Clifton Park and Museum

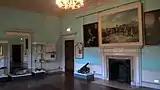
The museum

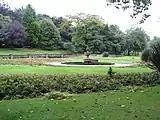
The memorial garden

In 2003 the museum closed for a major refurbishment of the building and displays, partly funded by the Heritage Lottery Fund. During this time it was twice shortlisted for the Gulbenkian Prize for Museum of the Year in 2003 and 2004, for its innovative outreach programmes, despite the building being closed to the public. The refurbishment cost £3 million in total and included major repairs to the roof, heating systems, stonework, windows and electrical systems. In addition to new displays, improved public facilities included a study room, a cafeteria and a gift shop. A lift was also installed to make the building fully accessible to disabled visitors. The interior was redecorated using the exact colour scheme as used when the building was a Georgian country house in the 18th century. Clifton Park Museum re-opened to the public on 29 January 2005.